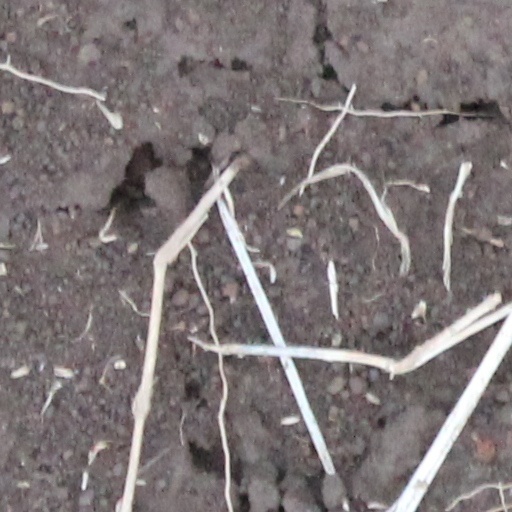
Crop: wheat